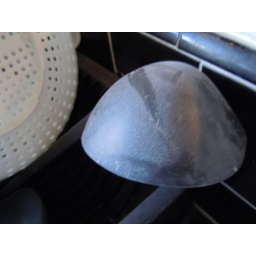
kitchen area which show example of building material dust which has settled throughout the apartment and is in the air. Example#4